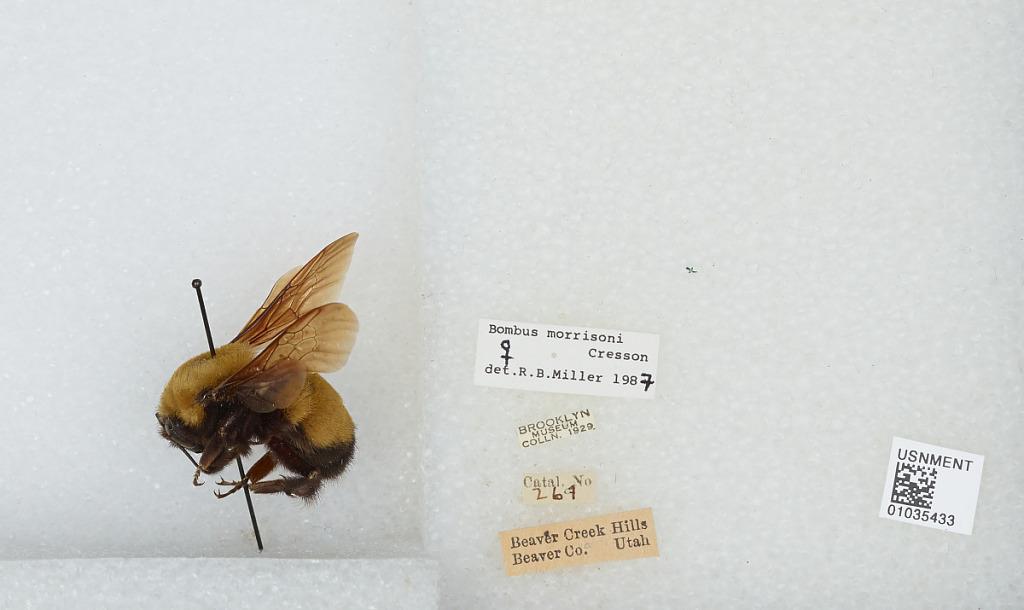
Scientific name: Bombus (Separatobombus) morrisoni Cresson
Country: United States
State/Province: Utah
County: Beaver
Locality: Beaver Creek Hills
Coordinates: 38.2689, -112.552
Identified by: Miller, R. B.